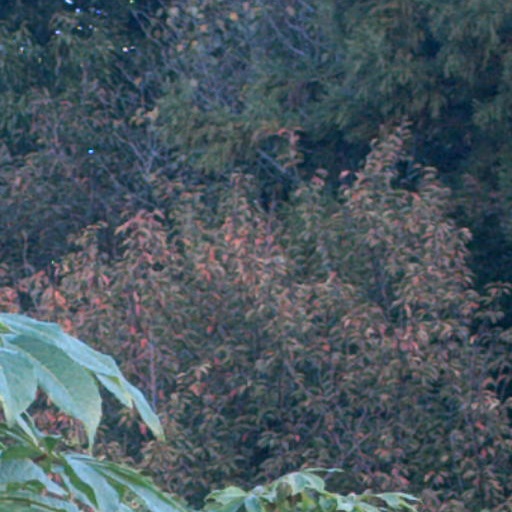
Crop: cassava